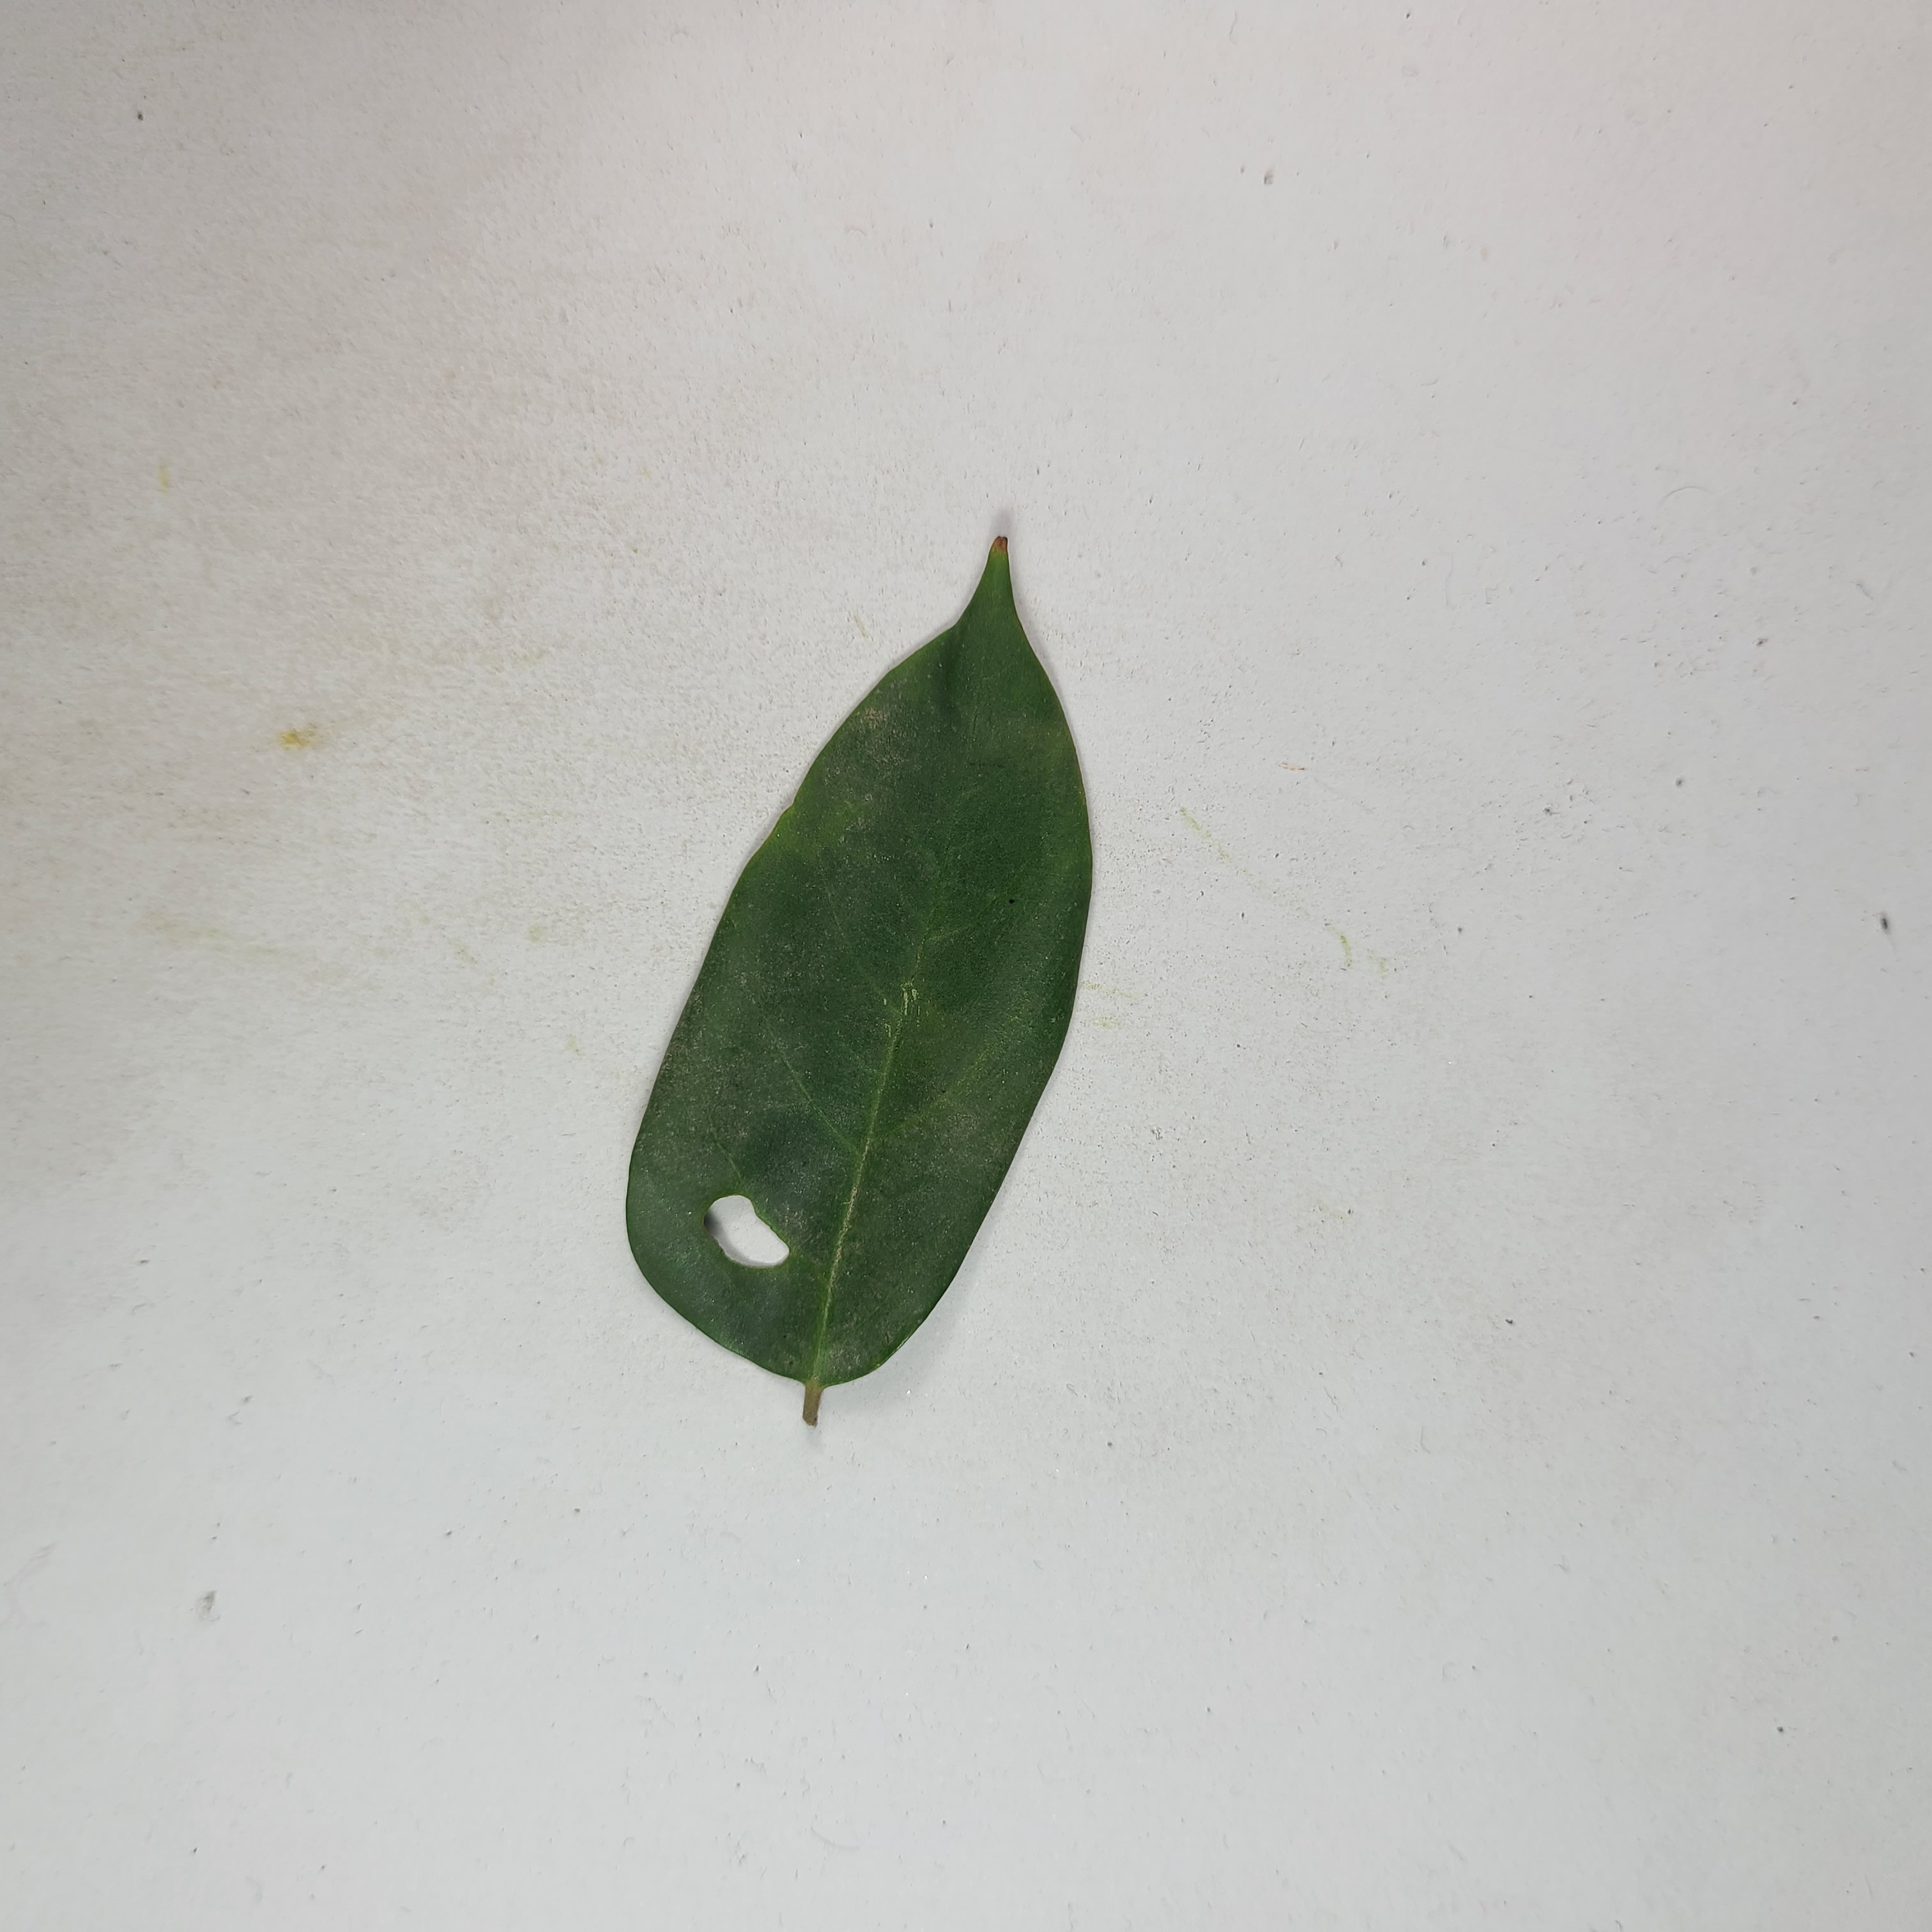
Label: Insect Hole leaves